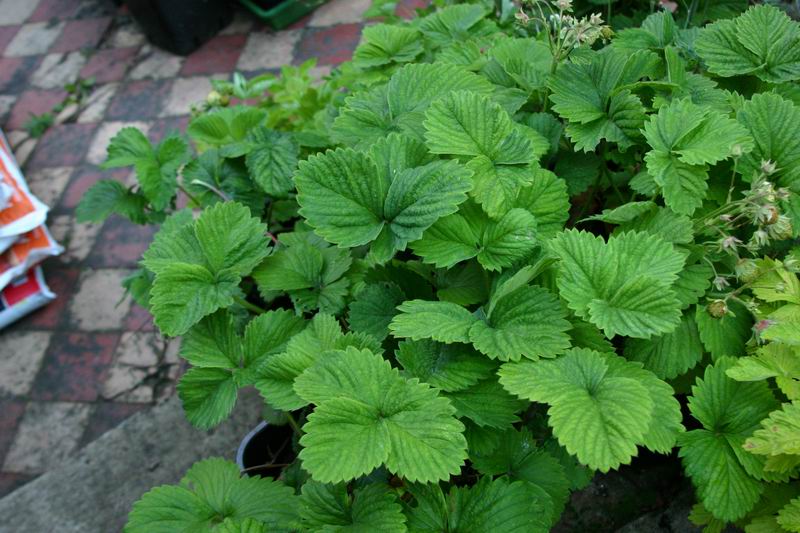
Labels: Strawberry leaf, Strawberry leaf, Strawberry leaf, Strawberry leaf, Strawberry leaf, Strawberry leaf, Strawberry leaf, Strawberry leaf, Strawberry leaf, Strawberry leaf, Strawberry leaf, Strawberry leaf, Strawberry leaf, Strawberry leaf, Strawberry leaf, Strawberry leaf, Strawberry leaf, Strawberry leaf, Strawberry leaf